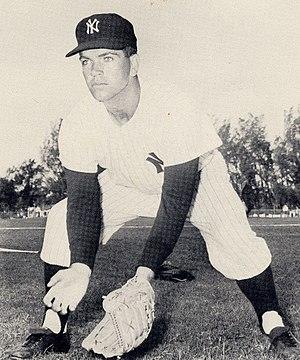
Robert Clinton Richardson est un ancien joueur de deuxième but au baseball ayant joué dans les Ligues majeures pour les Yankees de New York de 1955 à 1966.